Sheleena

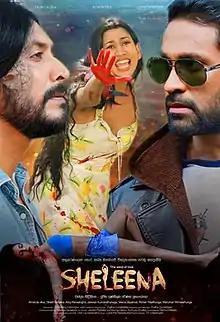
Film poster

Sheleena is a 2020 Sri Lankan Sinhala mystery thriller film co-directed by Poojitha Gunathilake and Chandana Edirisinghe and produced by director Poojitha himself for Sheleena Films. It stars Dineth de Silva, Amanda Silva and Anuj Ranasinghe in main roles along with Jeewan Kumaranatunga and Veena Jayakody made supportive roles.